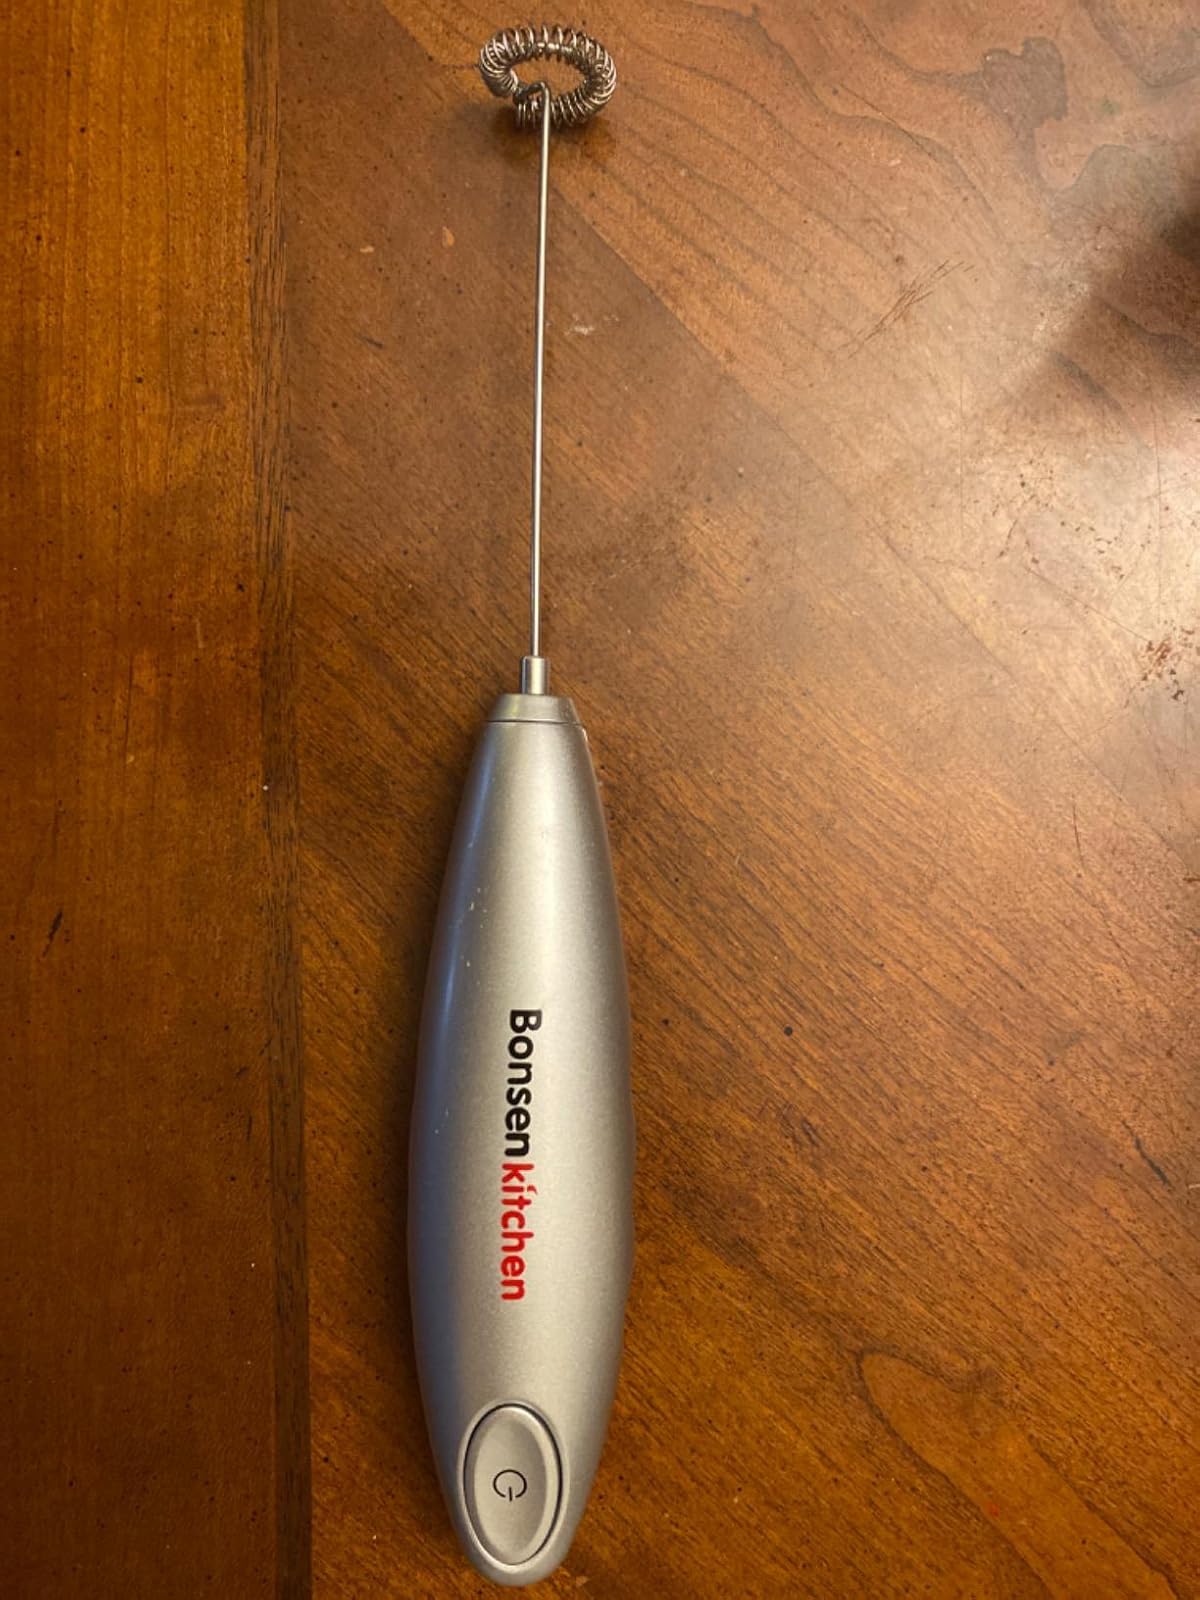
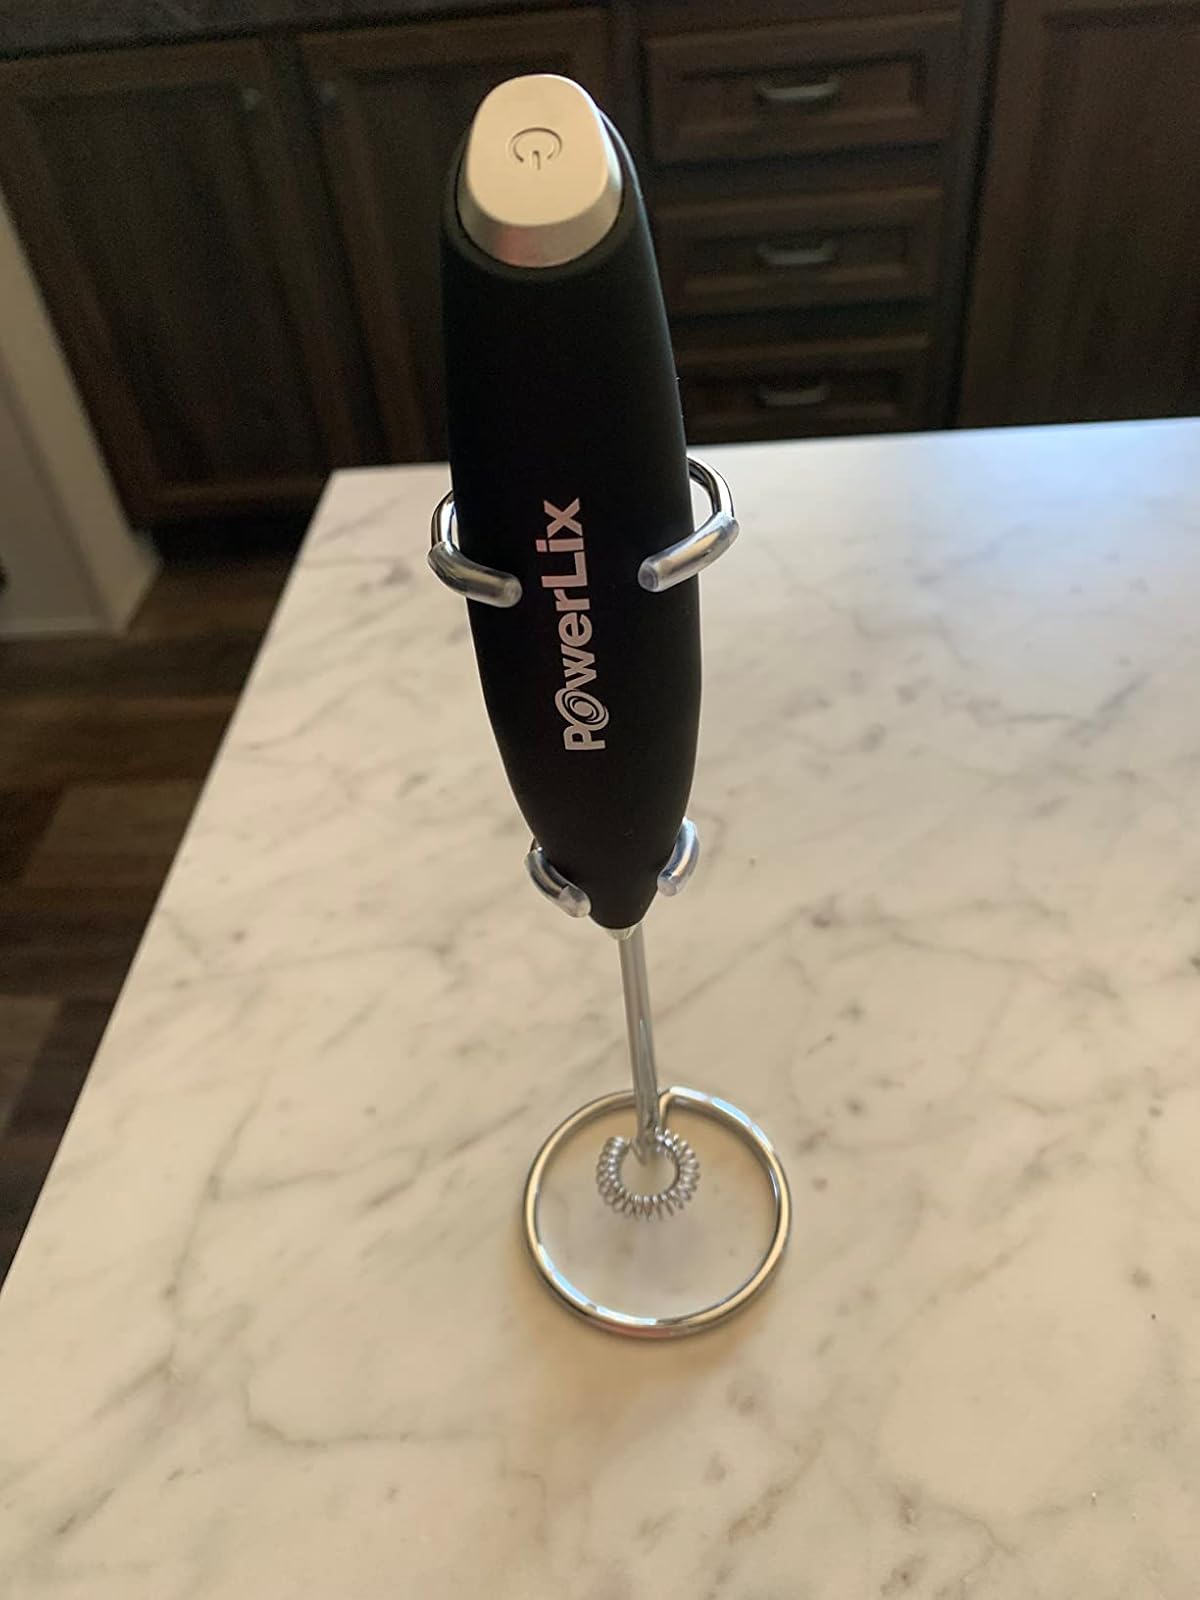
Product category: items_mixer
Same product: no